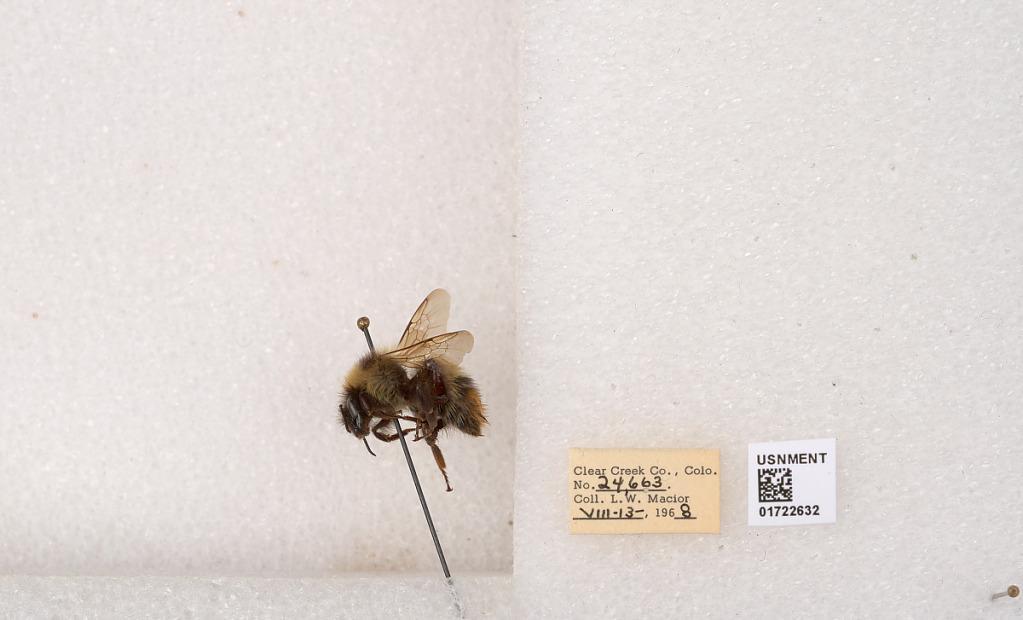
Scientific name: Bombus kirbyellus
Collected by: L. Macior
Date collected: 1968-8-13
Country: United States
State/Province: Colorado
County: Clear Creek
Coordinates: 39.6891, -105.644